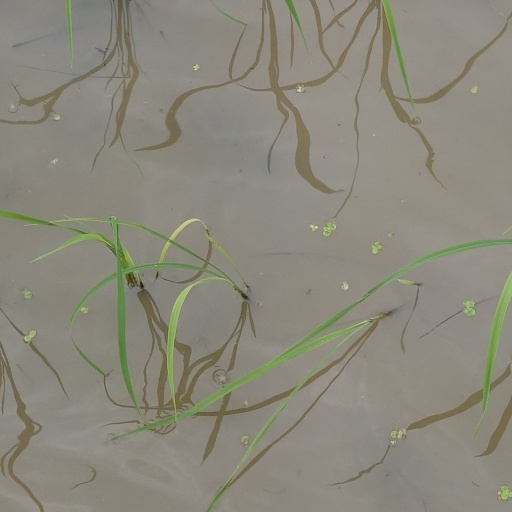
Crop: rice